Scanner Cop

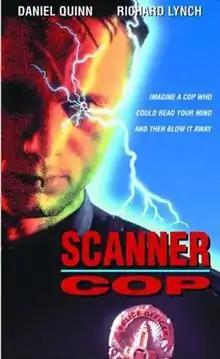
Official DVD cover

Scanner Cop is a 1994 science fiction action horror film. It is the fourth film in the "Scanners" series and the first of two films in the "Scanner Cop" sub-series. It is written, produced, and directed by longtime series producer Pierre David, and stars Daniel Quinn, Darlanne Fluegel, Mark Rolston and Richard Lynch. It was released direct-to-video in March 1994.